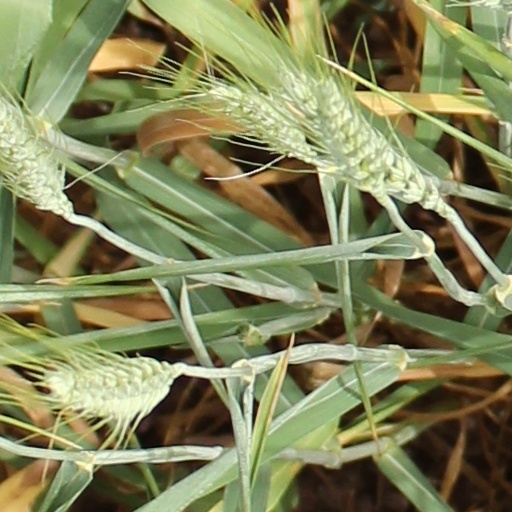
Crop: wheat